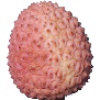
Label: Lychee 1